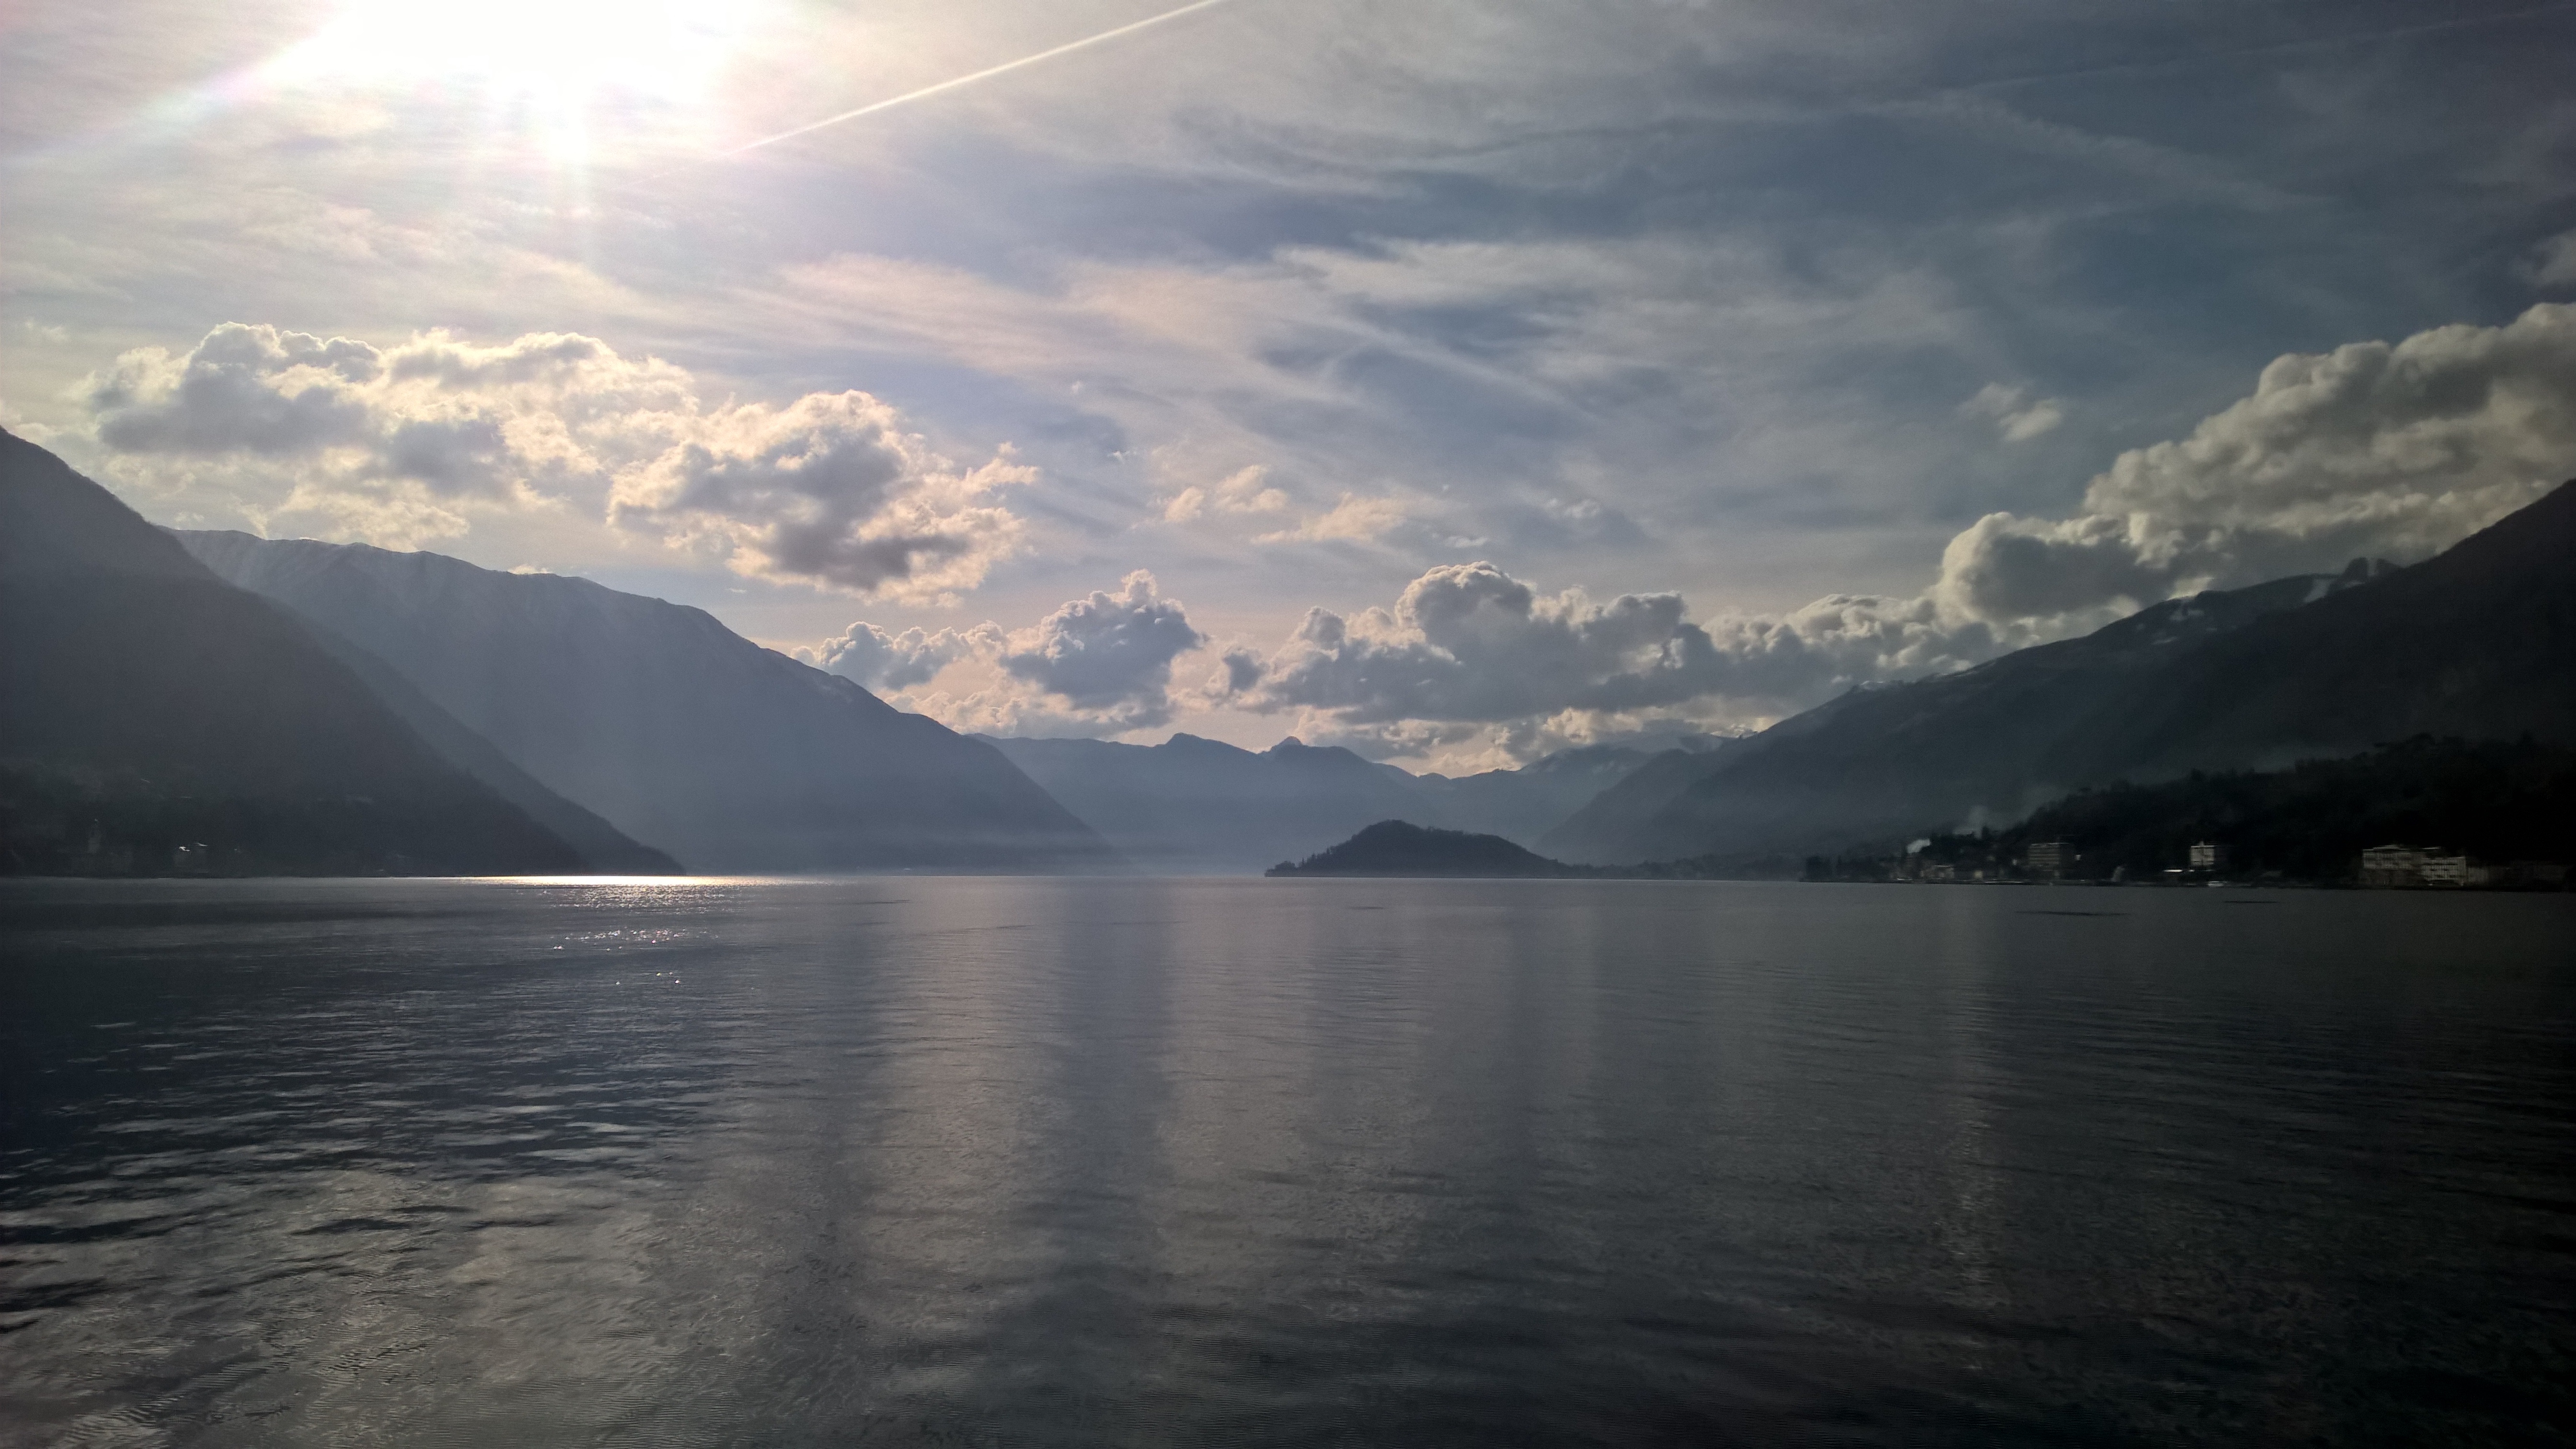
landscape, sea, horizon, mountain, cloud, sunrise, mist, sunlight, morning, lake, dawn, mountain range, dusk, reflection, bay, fjord, reservoir, highland, body of water, loch, landform, atmospheric phenomenon, mountainous landforms, glacial landform